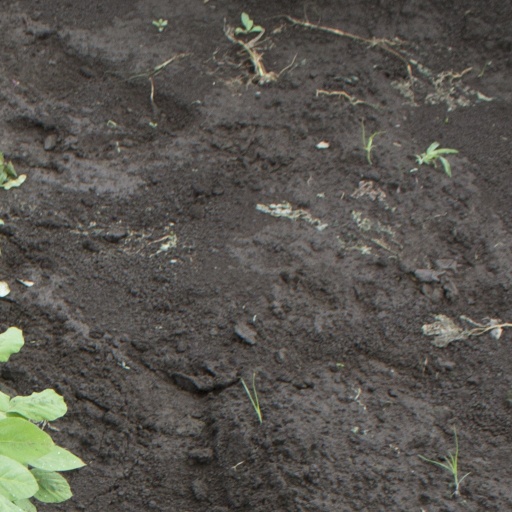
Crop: soybean